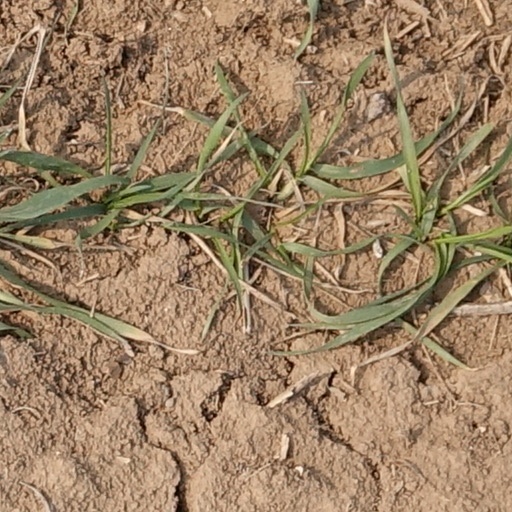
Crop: wheat